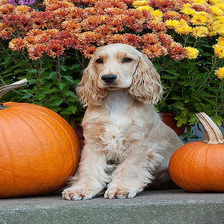
Species: dog
Breed: english cocker spaniel